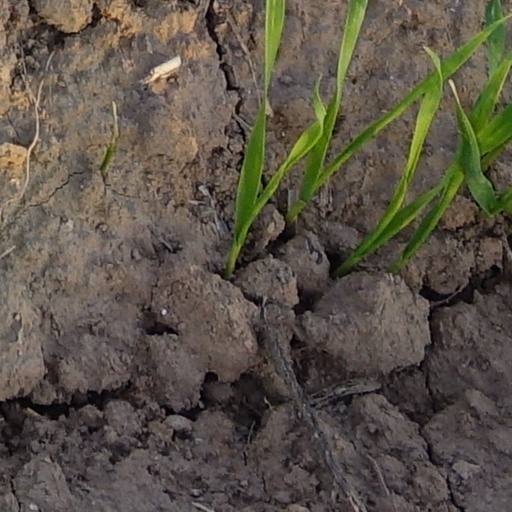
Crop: wheat